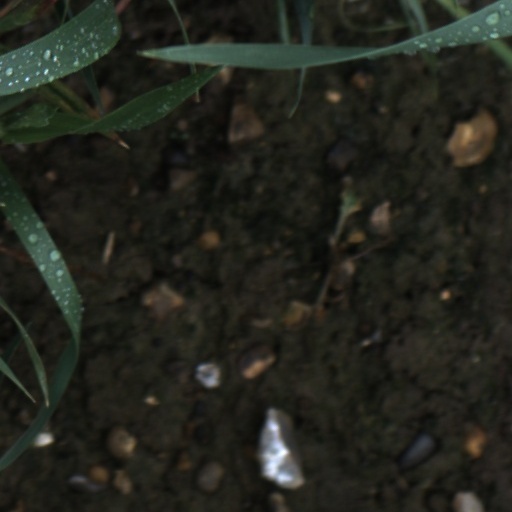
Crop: wheat